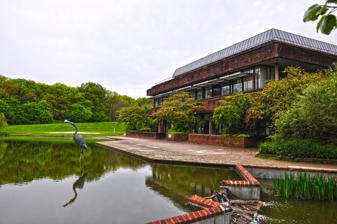
Building: County Hall, Worcester
Country: United Kingdom
Year built: 1978
County building in Worcester, Worcestershire, England County Hall, Worcester County Hall County Hall Location within Worcestershire General information Architectural style Brutalist style Address Spetchley Road, Worcester Country United Kingdom Coordinates 52°11′08″N 2°11′02″W / 52.1855°N 2.1838°W / 52.1855; -2.1838 Completed 1978 Design and construction Architect(s) Robert Matthew Johnson-Marshall & Partners County Hall is a municipal facility at Spetchley Road in Worcester , Worcestershire . It is the headquarters of Worcestershire County Council . History For much of the 20th century the Shire Hall in Foregate Street was the meeting place of Worcestershire County Council . Following the amalgamation of Worcestershire County Council and Herefordshire County Council to form Hereford and Worcester County Council in 1974, the new county leaders decided to procure a purpose-built county hall: the site they selected had been open land just south of Nunnery Wood. Construction of the new building began in 1974. It was designed by Robert Matthew Johnson-Marshall & Partners in the Brutalist style , built by the local contractor, Espley-Tyas, and was officially opened by the Duke of Edinburgh on 4 May 1978. The design for the building, which made extensive use of red brick, took the form of a series of interconnected pavilions. The central pavilion contained the public areas, meeting rooms and Riverside Café while the other pavilions accommodated the council officers, their departments and the council chamber. The landscaping included a lake, together with a waterfall, to the south west of the main building. Internally, the principal room was the council chamber: an exhibition space was subsequently established outside the council chamber at which local artists would display their work. The County Record Office was installed in a purpose-built annex to the north east of the main building in 1985, and, following the children's television series Teenage Mutant Ninja Turtles , live terrapins were released into the lake in the 1990s. The building became the home of Worcestershire County Council following the local boundary changes in 1998. The former TV-am weather presenter Wincey Willis visited County Hall to launch a scheme, organised by the British Trust Conservation Volunteers, to help unemployed people to return to work in March 2004, and, following the refurbishment of the council chamber, the Duke of Kent also visited County Hall and unveiled a plaque there on 19 February 2009. Works of art at County Hall include a painting by the rural landscape artist, David Bates , depicting a herd of cows crossing the River Severn , and a sculpture by Sandy O'Connor, depicting a heron eating a fish, in the lake to the south west of the building. References